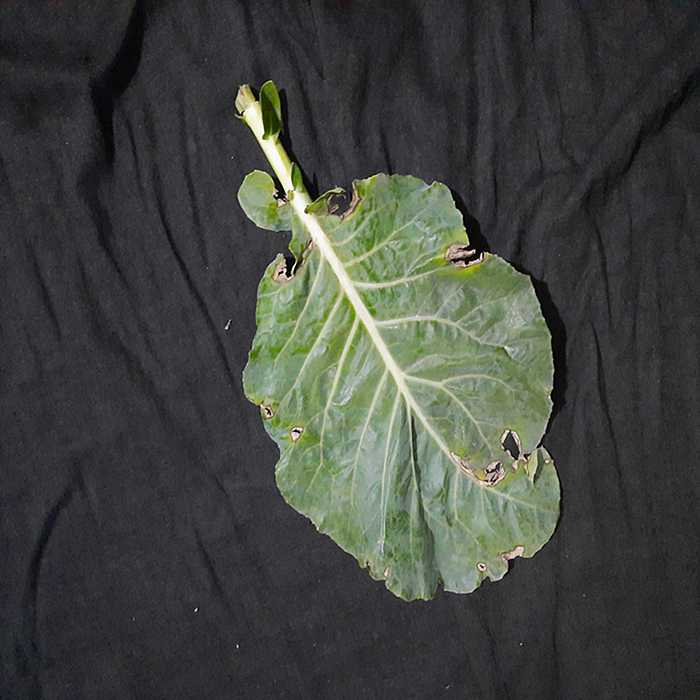
Plant: Cauliflower
Label: Downy mildew